Peter Pitchlynn

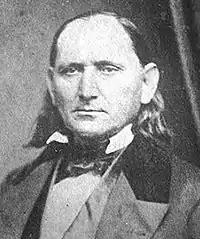
Pitchlynn in the time of the American Civil War.

In 1861, Pitchlynn was in Washington, D.C., to address national affairs of the Choctaw when the American Civil War started, and immediately returned to the Choctaw Nation, hoping to escape the expected strife. He advocated loyalty to the Union or at the very least neutrality in the conflict, (with himself holding pro-Union sympathies) and then-chief George Hudson sought to maintain Choctaw neutrality. Despite wanting to avoid the war, the Choctaw were not permitted to remain neutral. Following an invasion of Choctaw territory in May 1861 by Texan forces, pro-Confederate elements in the government led by Robert McDonald Jones, the president pro-tempore of the Choctaw Senate, threatened Chief Hudson and strong-armed the tribe into an alliance with the Confederacy. The tribal populace was divided by this action: some allied with the Confederacy and others with the Union. All suffered in the aftermath of the war.